Gordon Lightfoot

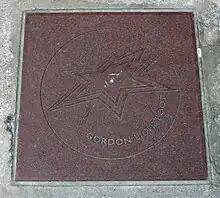
Lightfoot's star on Canada's Walk of Fame

In 1968 bassist Rick Haynes joined the band, and lead guitarist Terry Clements signed on three years later. After Shea left the band, he continued to appear on the albums and played on several of Lightfoot's hits. Shea also hosted a CBC variety show, worked with Ian Tyson, and became band leader for Tommy Hunter's TV show in the 1980s on CBC. Haynes and Clements remained with Lightfoot and made up the core of his band.